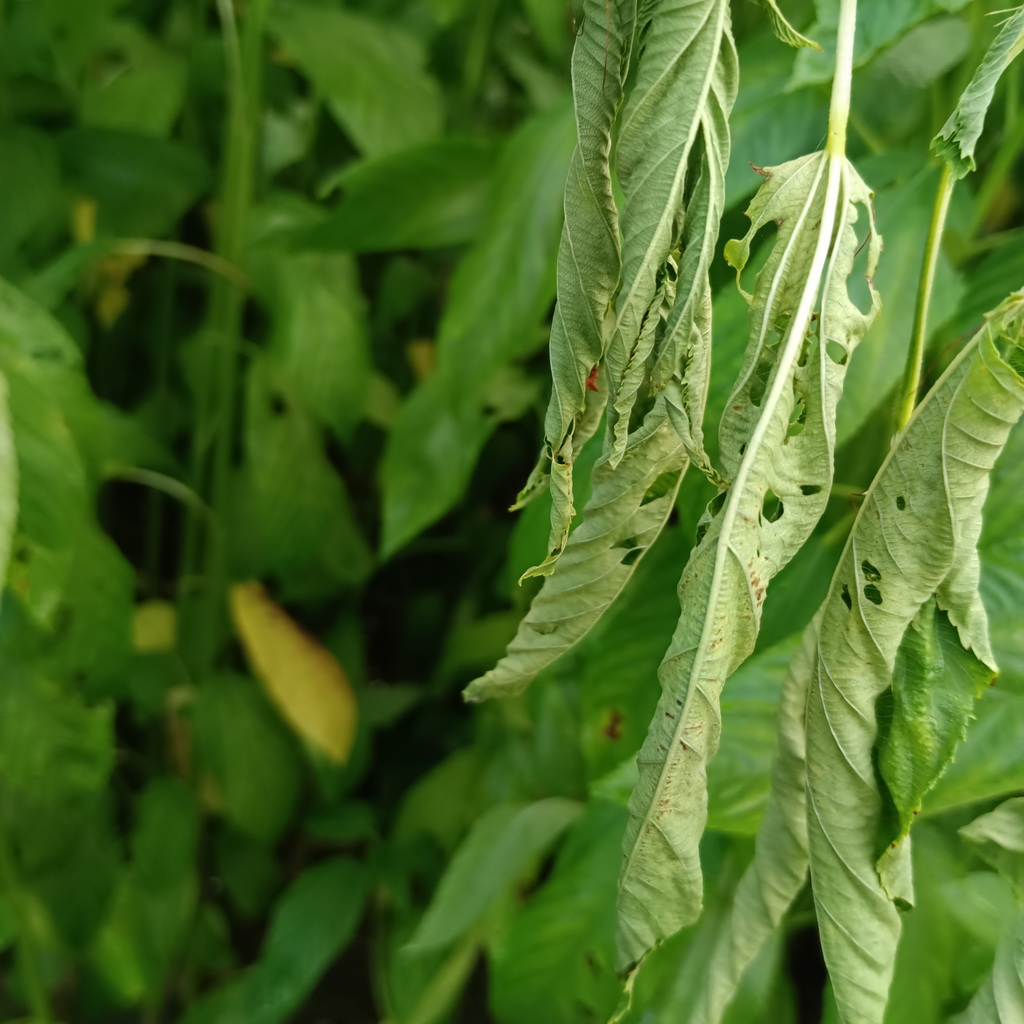
Label: Dieback